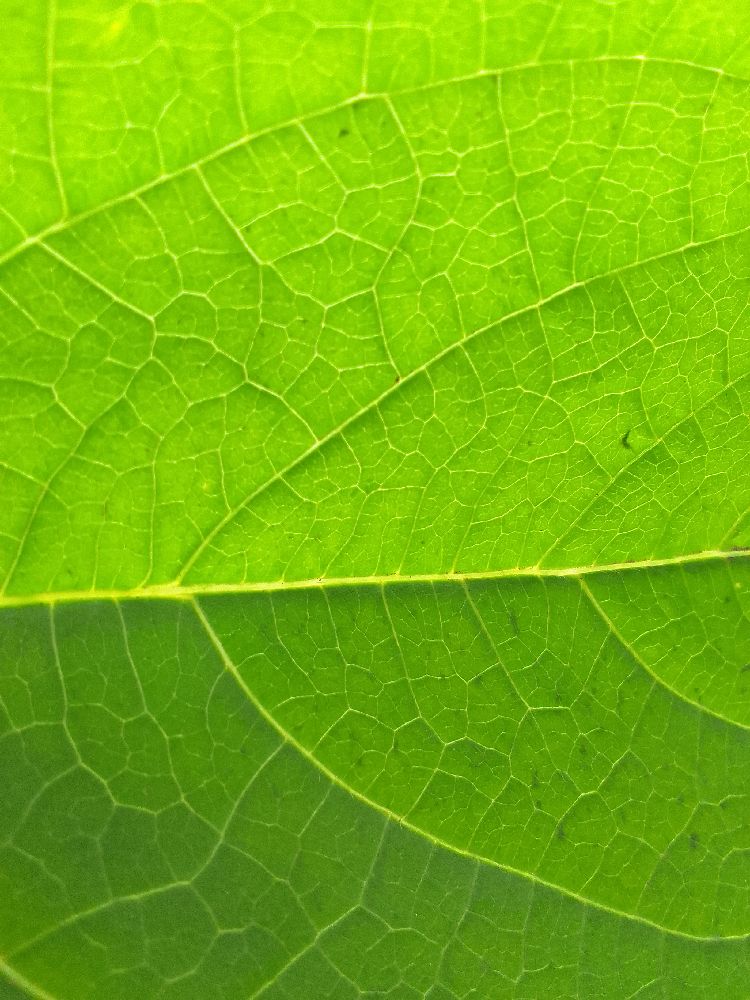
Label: healthy